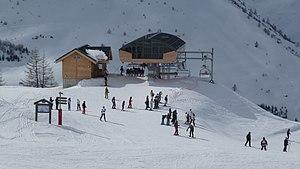
Arrivée télésiège des Verneys - Valloire
Le domaine skiable Galibier-Thabor, 160 km de pistes, regroupe les stations de Valloire et Valmeinier. Il est situé en France dans le département de la Savoie, en région Auvergne-Rhône-Alpes.